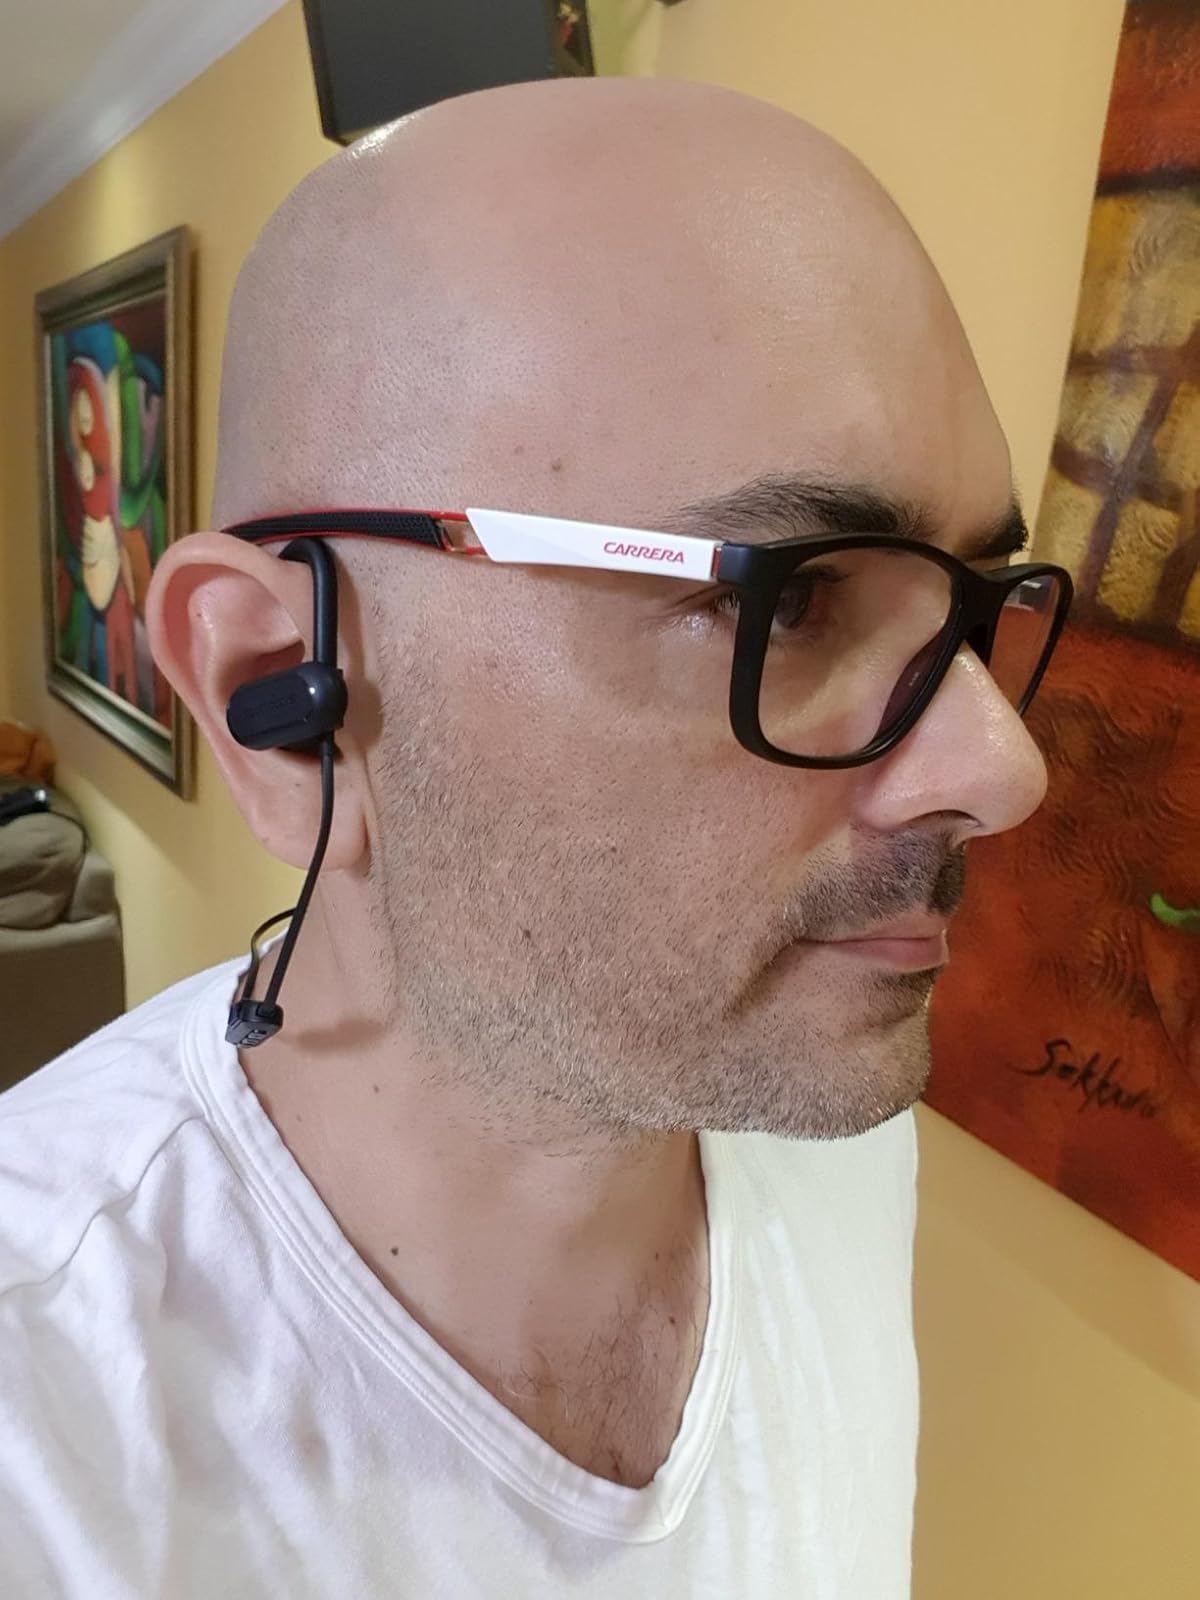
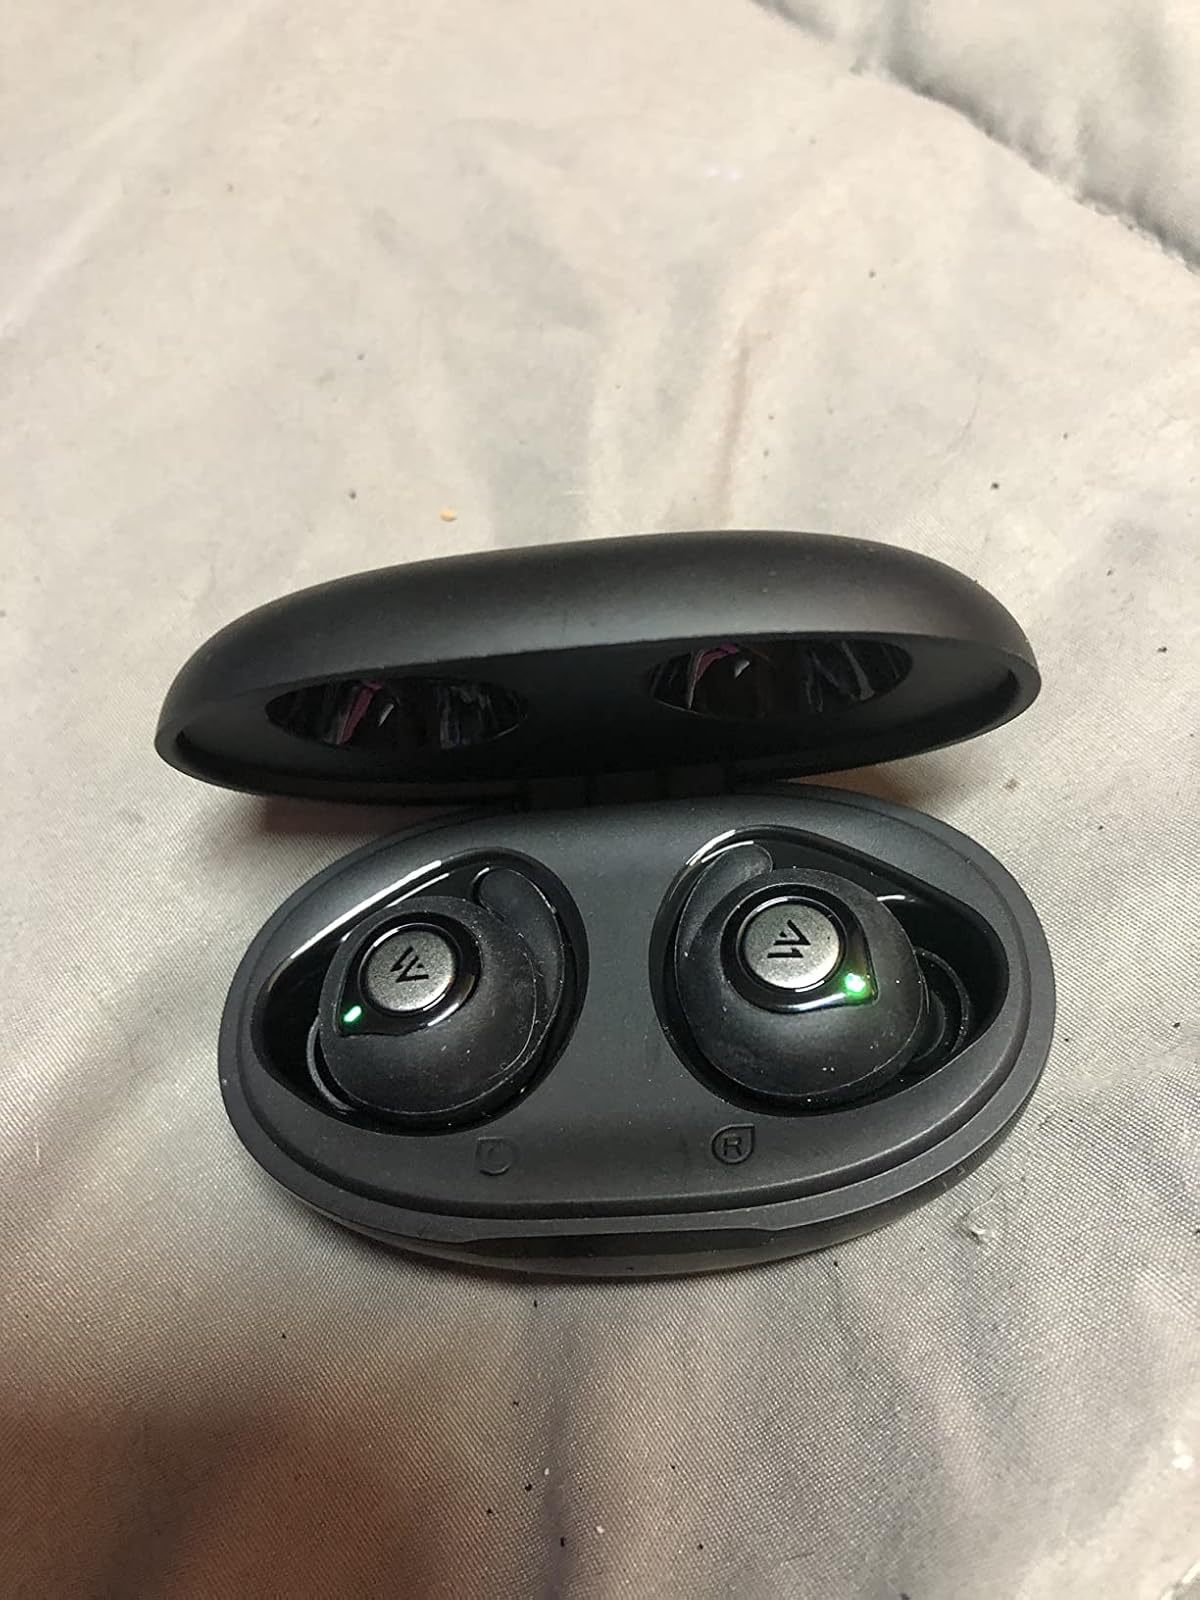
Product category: earbuds
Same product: no